François Blanchet (physician)

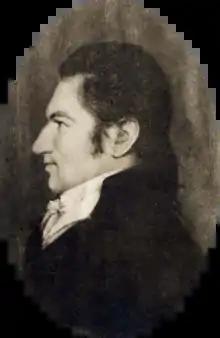
François Blanchet Portrait

François Blanchet (April 3, 1776 – June 24, 1830) was a physician, businessman, seigneur and political figure in Lower Canada.